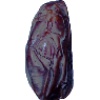
Label: Dates 1